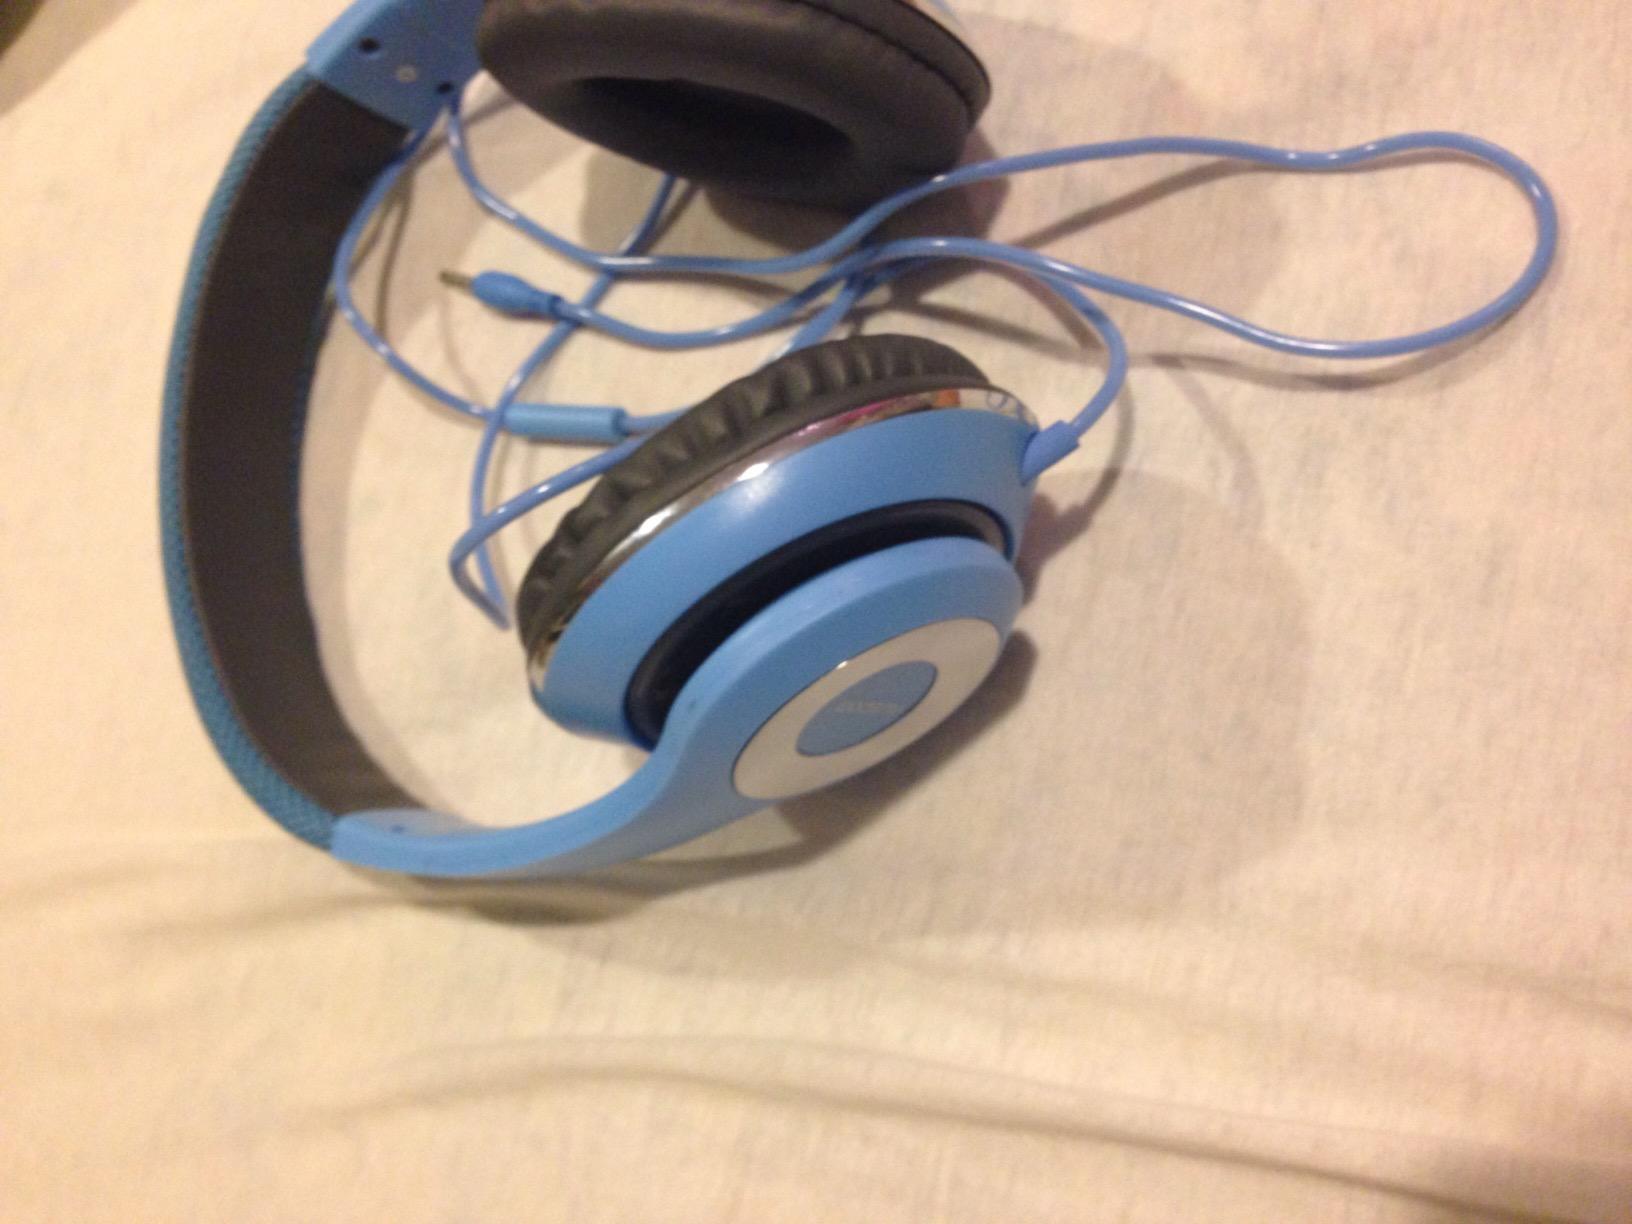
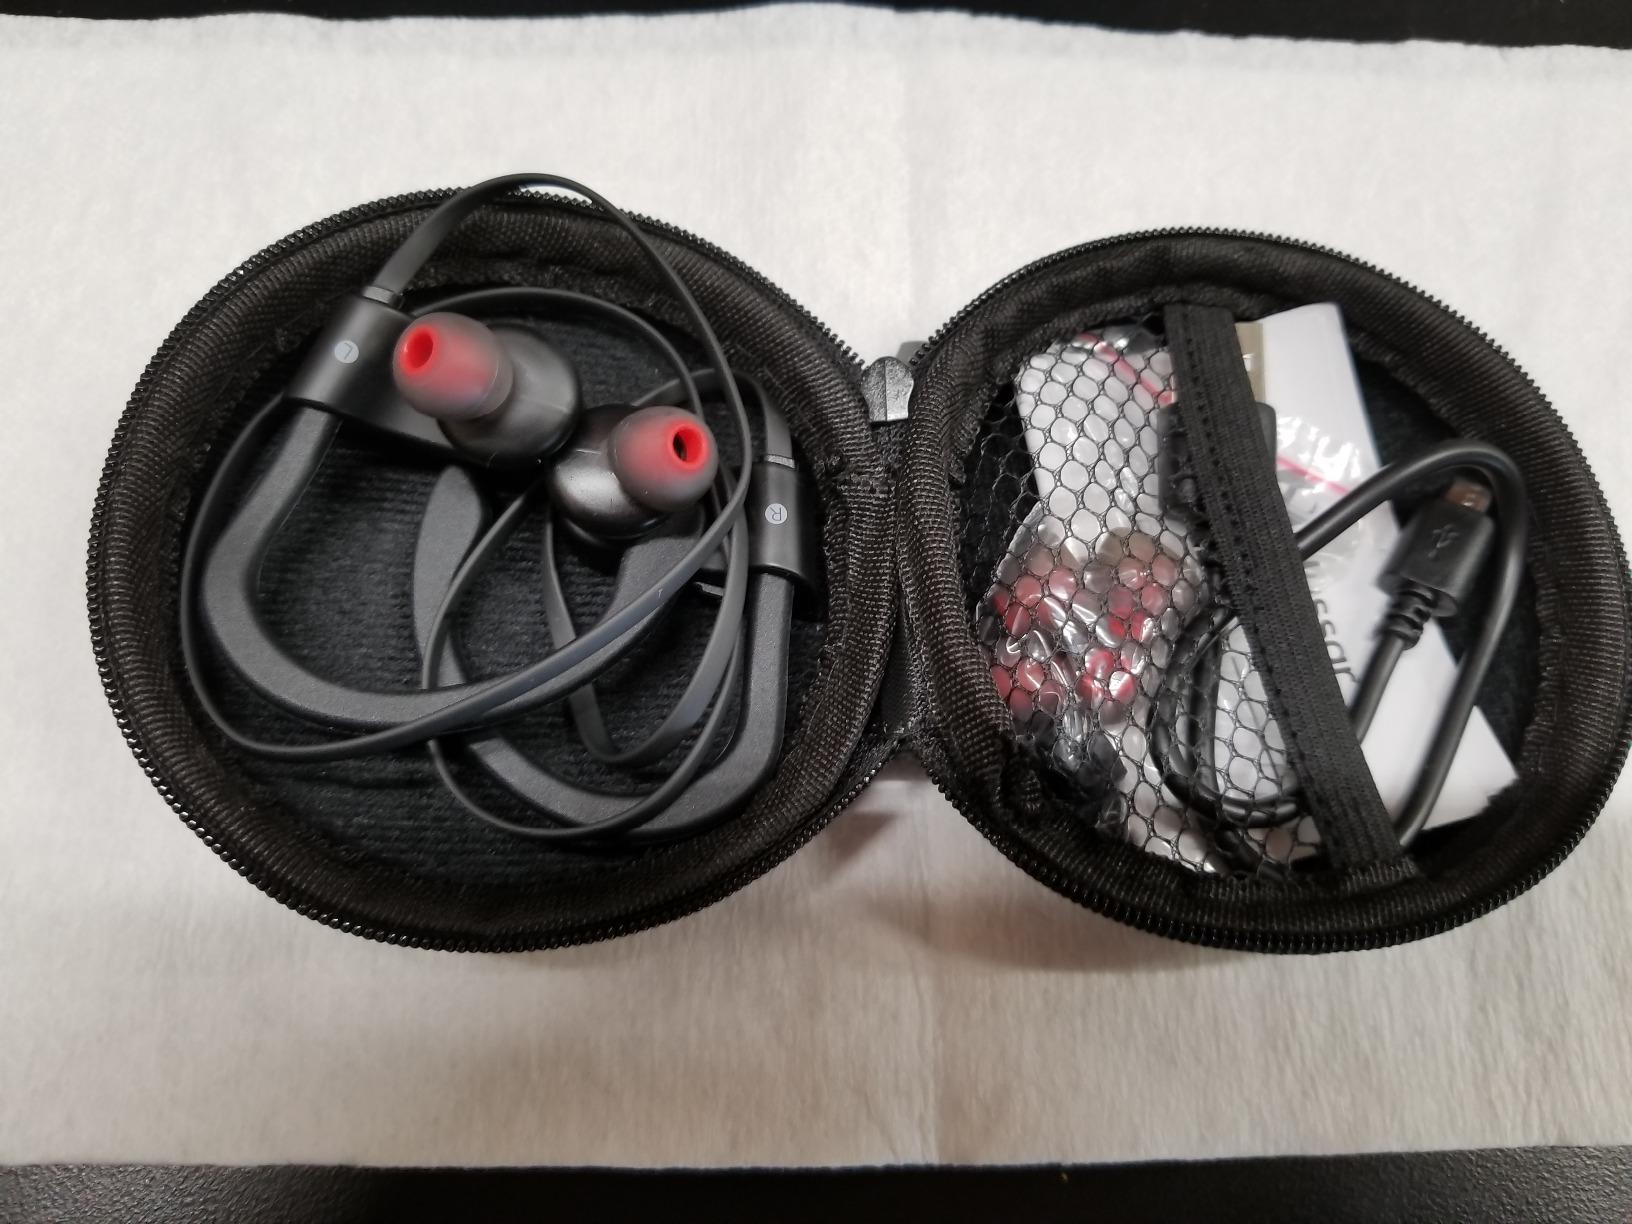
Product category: headphones
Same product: no